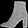
Label: Ankle boot